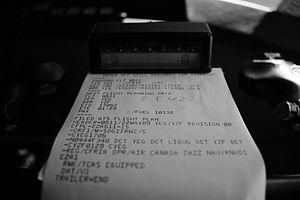
Aircraft Communication Addressing and Reporting System ou ACARS est un système de communications codées entre un aéronef et une station au sol.